Francisco Javier Castellón

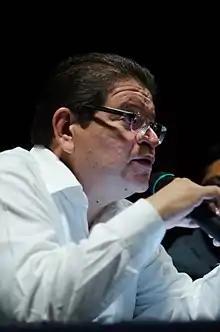

Guadalupe Francisco Javier Castellón Fonseca (born 21 September 1960) is a Mexican politician affiliated with the Party of the Democratic Revolution. As of 2014 he served as Senator of the LX and LXI Legislatures of the Mexican Congress representing Nayarit.